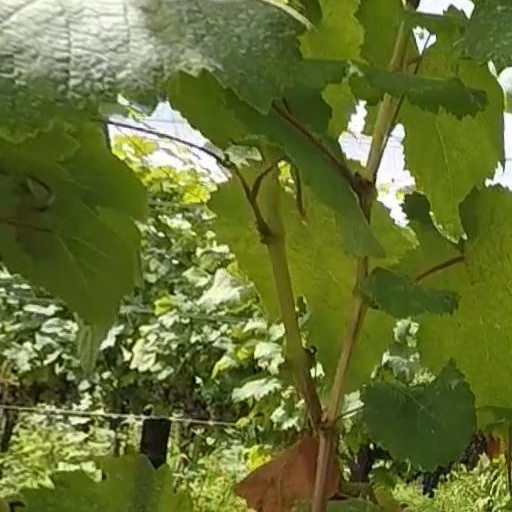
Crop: grape